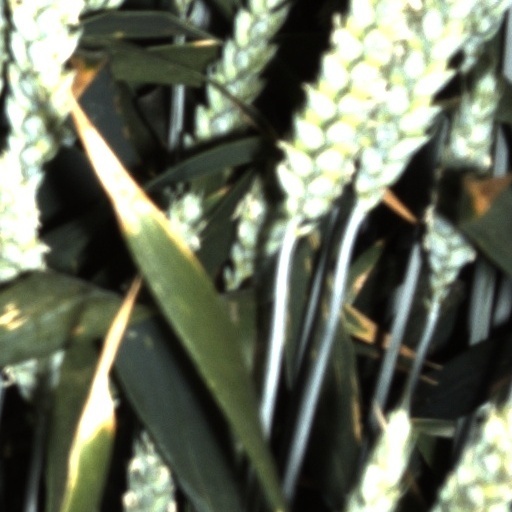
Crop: wheat